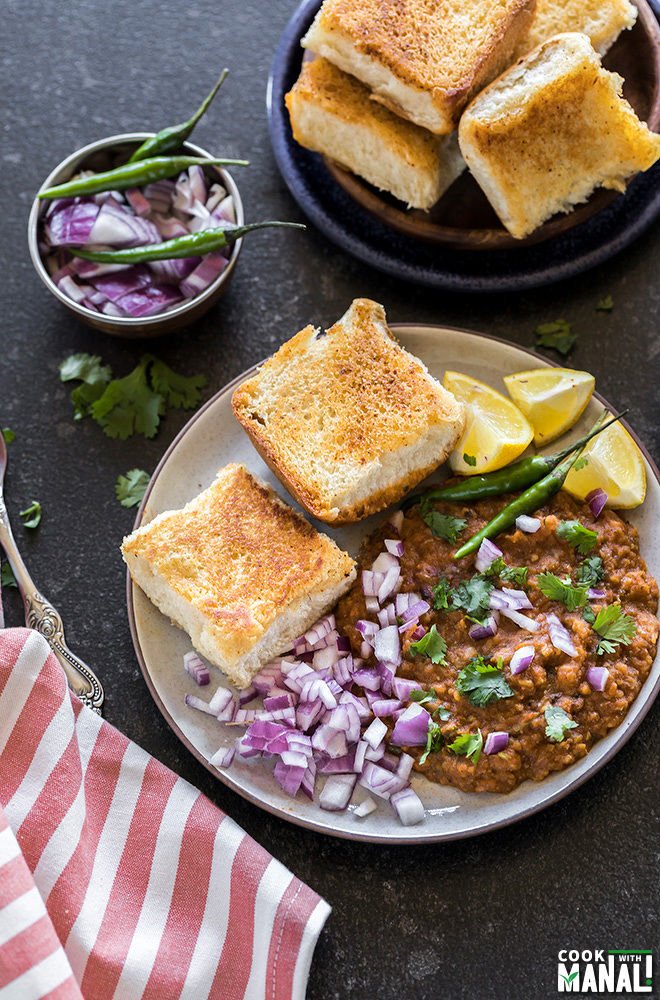
Dish: pav_bhaji